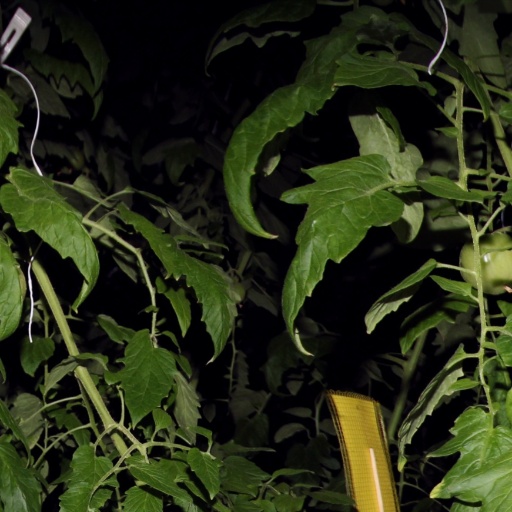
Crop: tomato